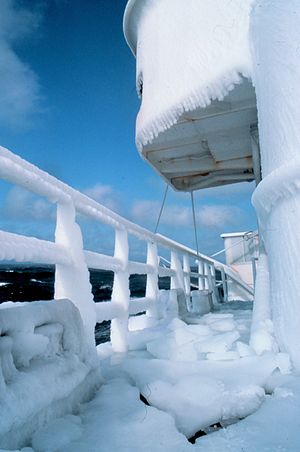
Overisning
Skib med overisning
Overisning er is, der opbygger sig på et skibs overbygning.